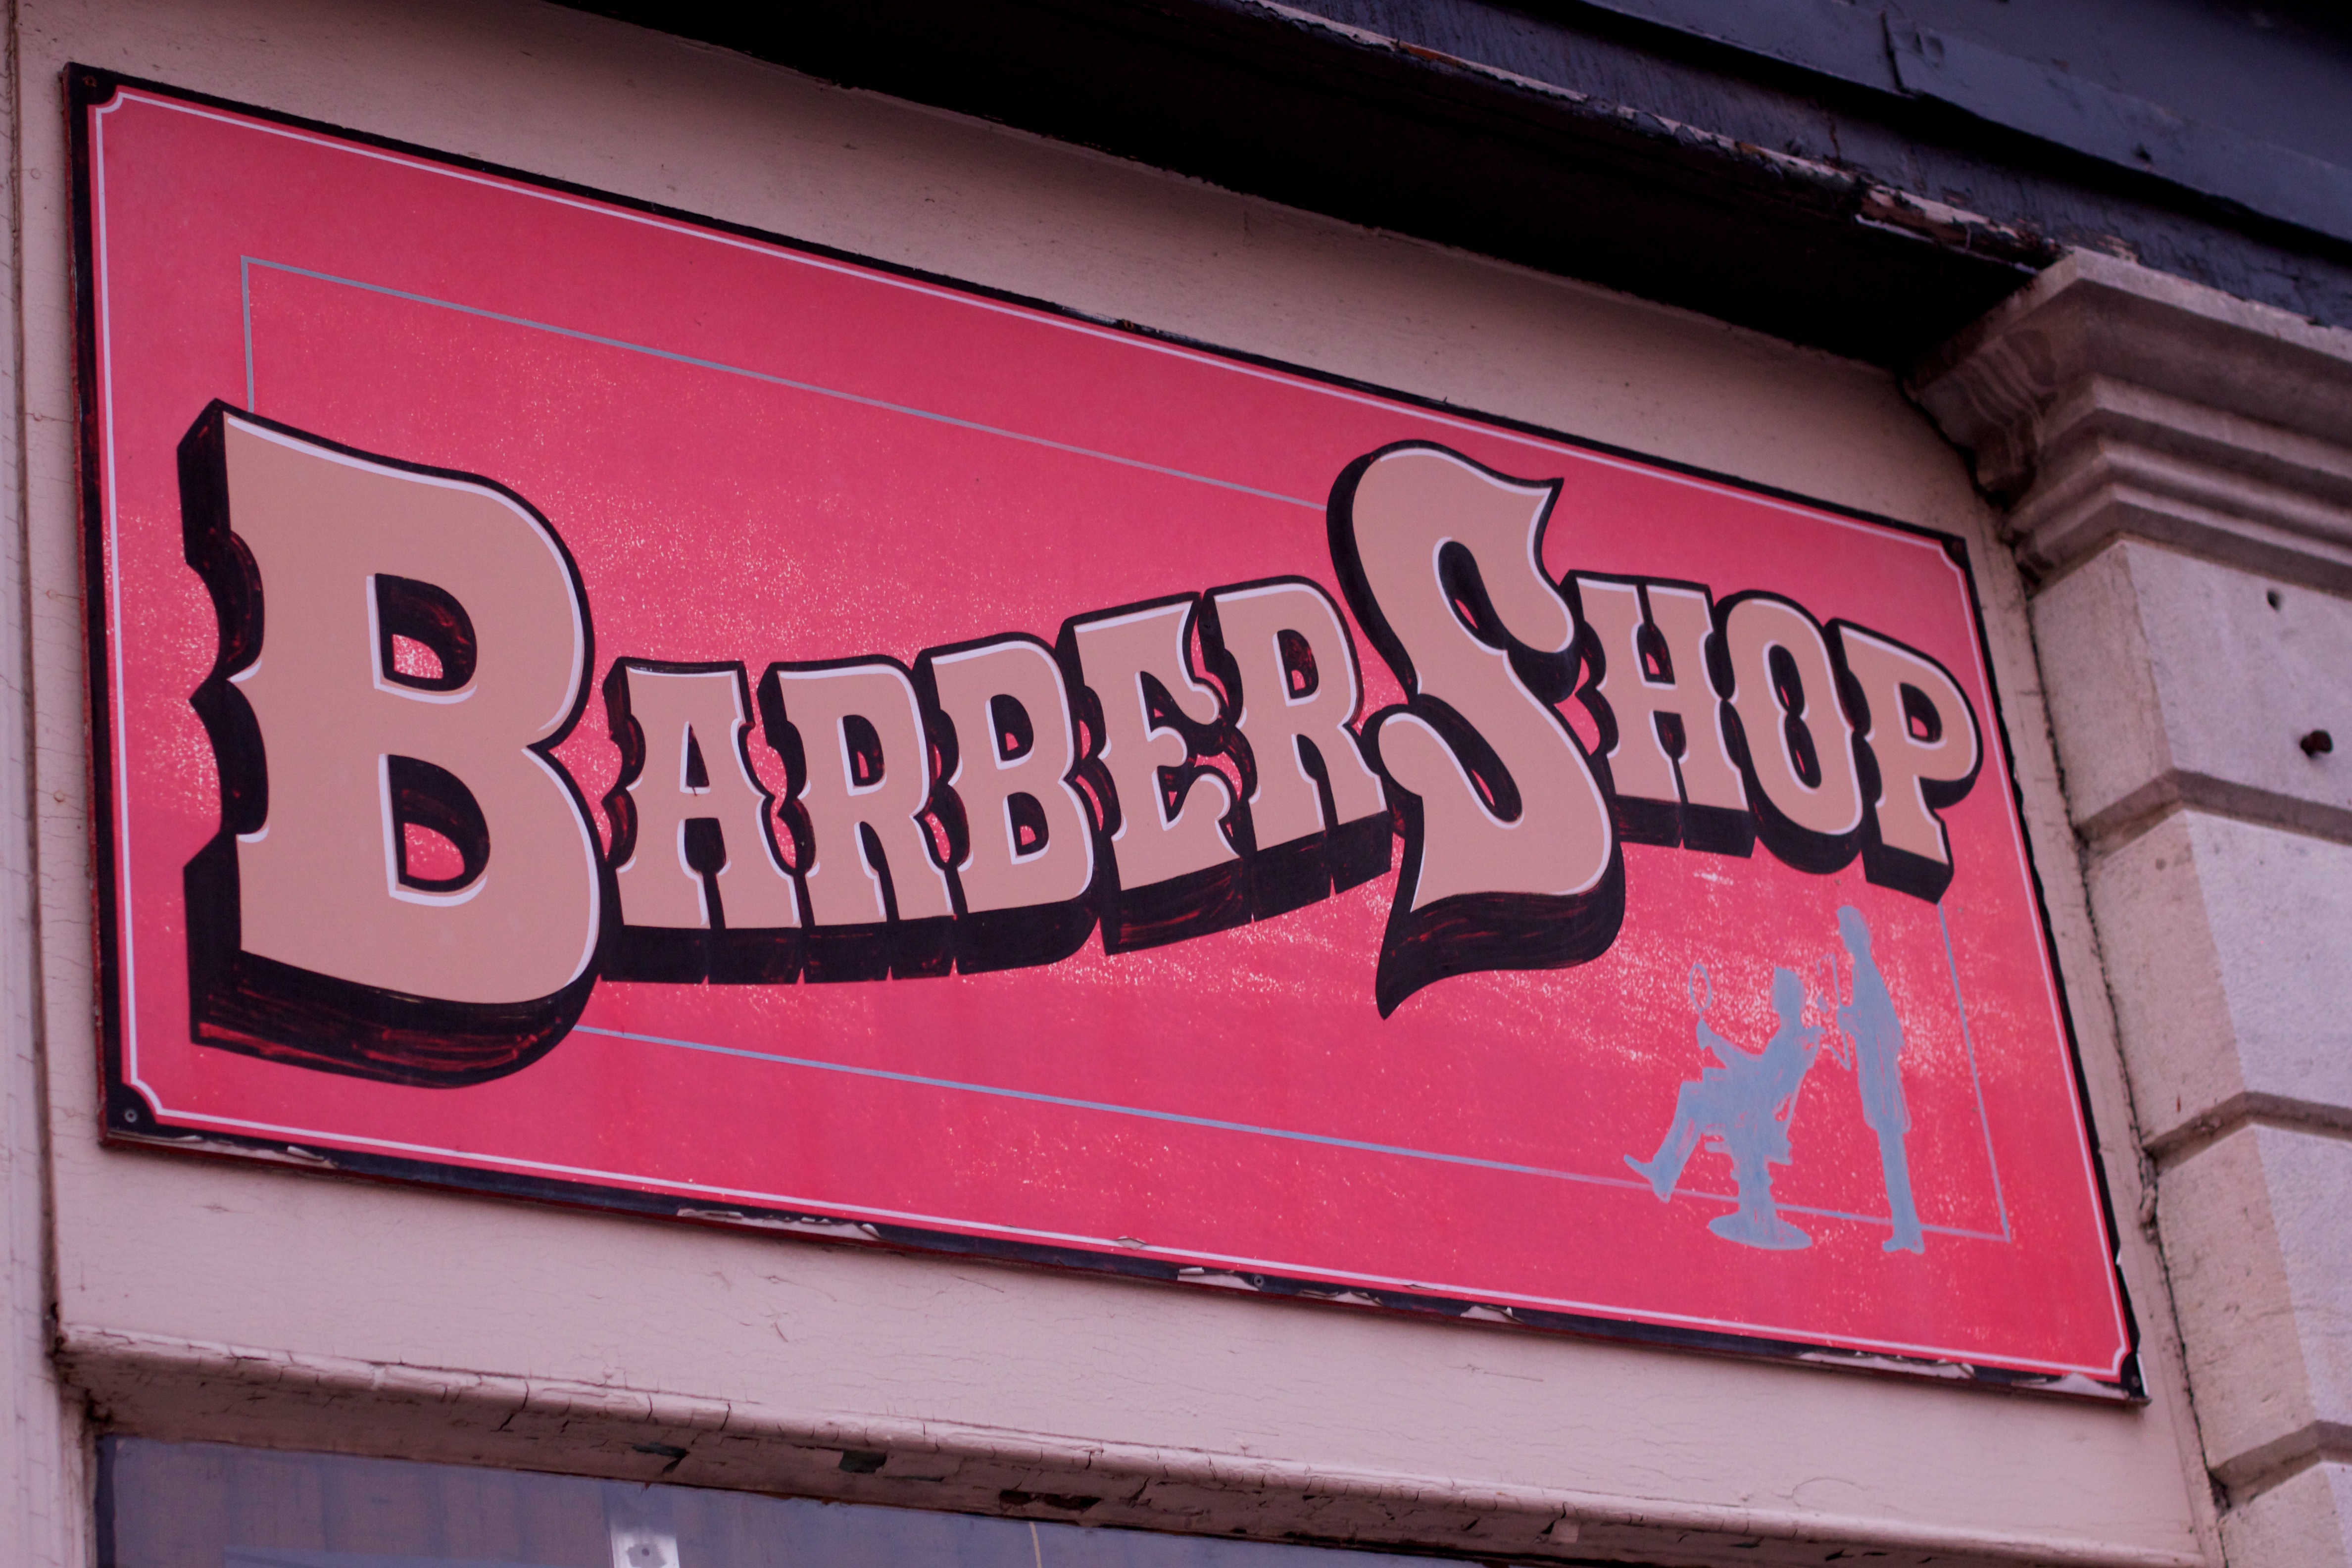
advertising, sign, red, color, signage, neon sign, art, shape, odyssey